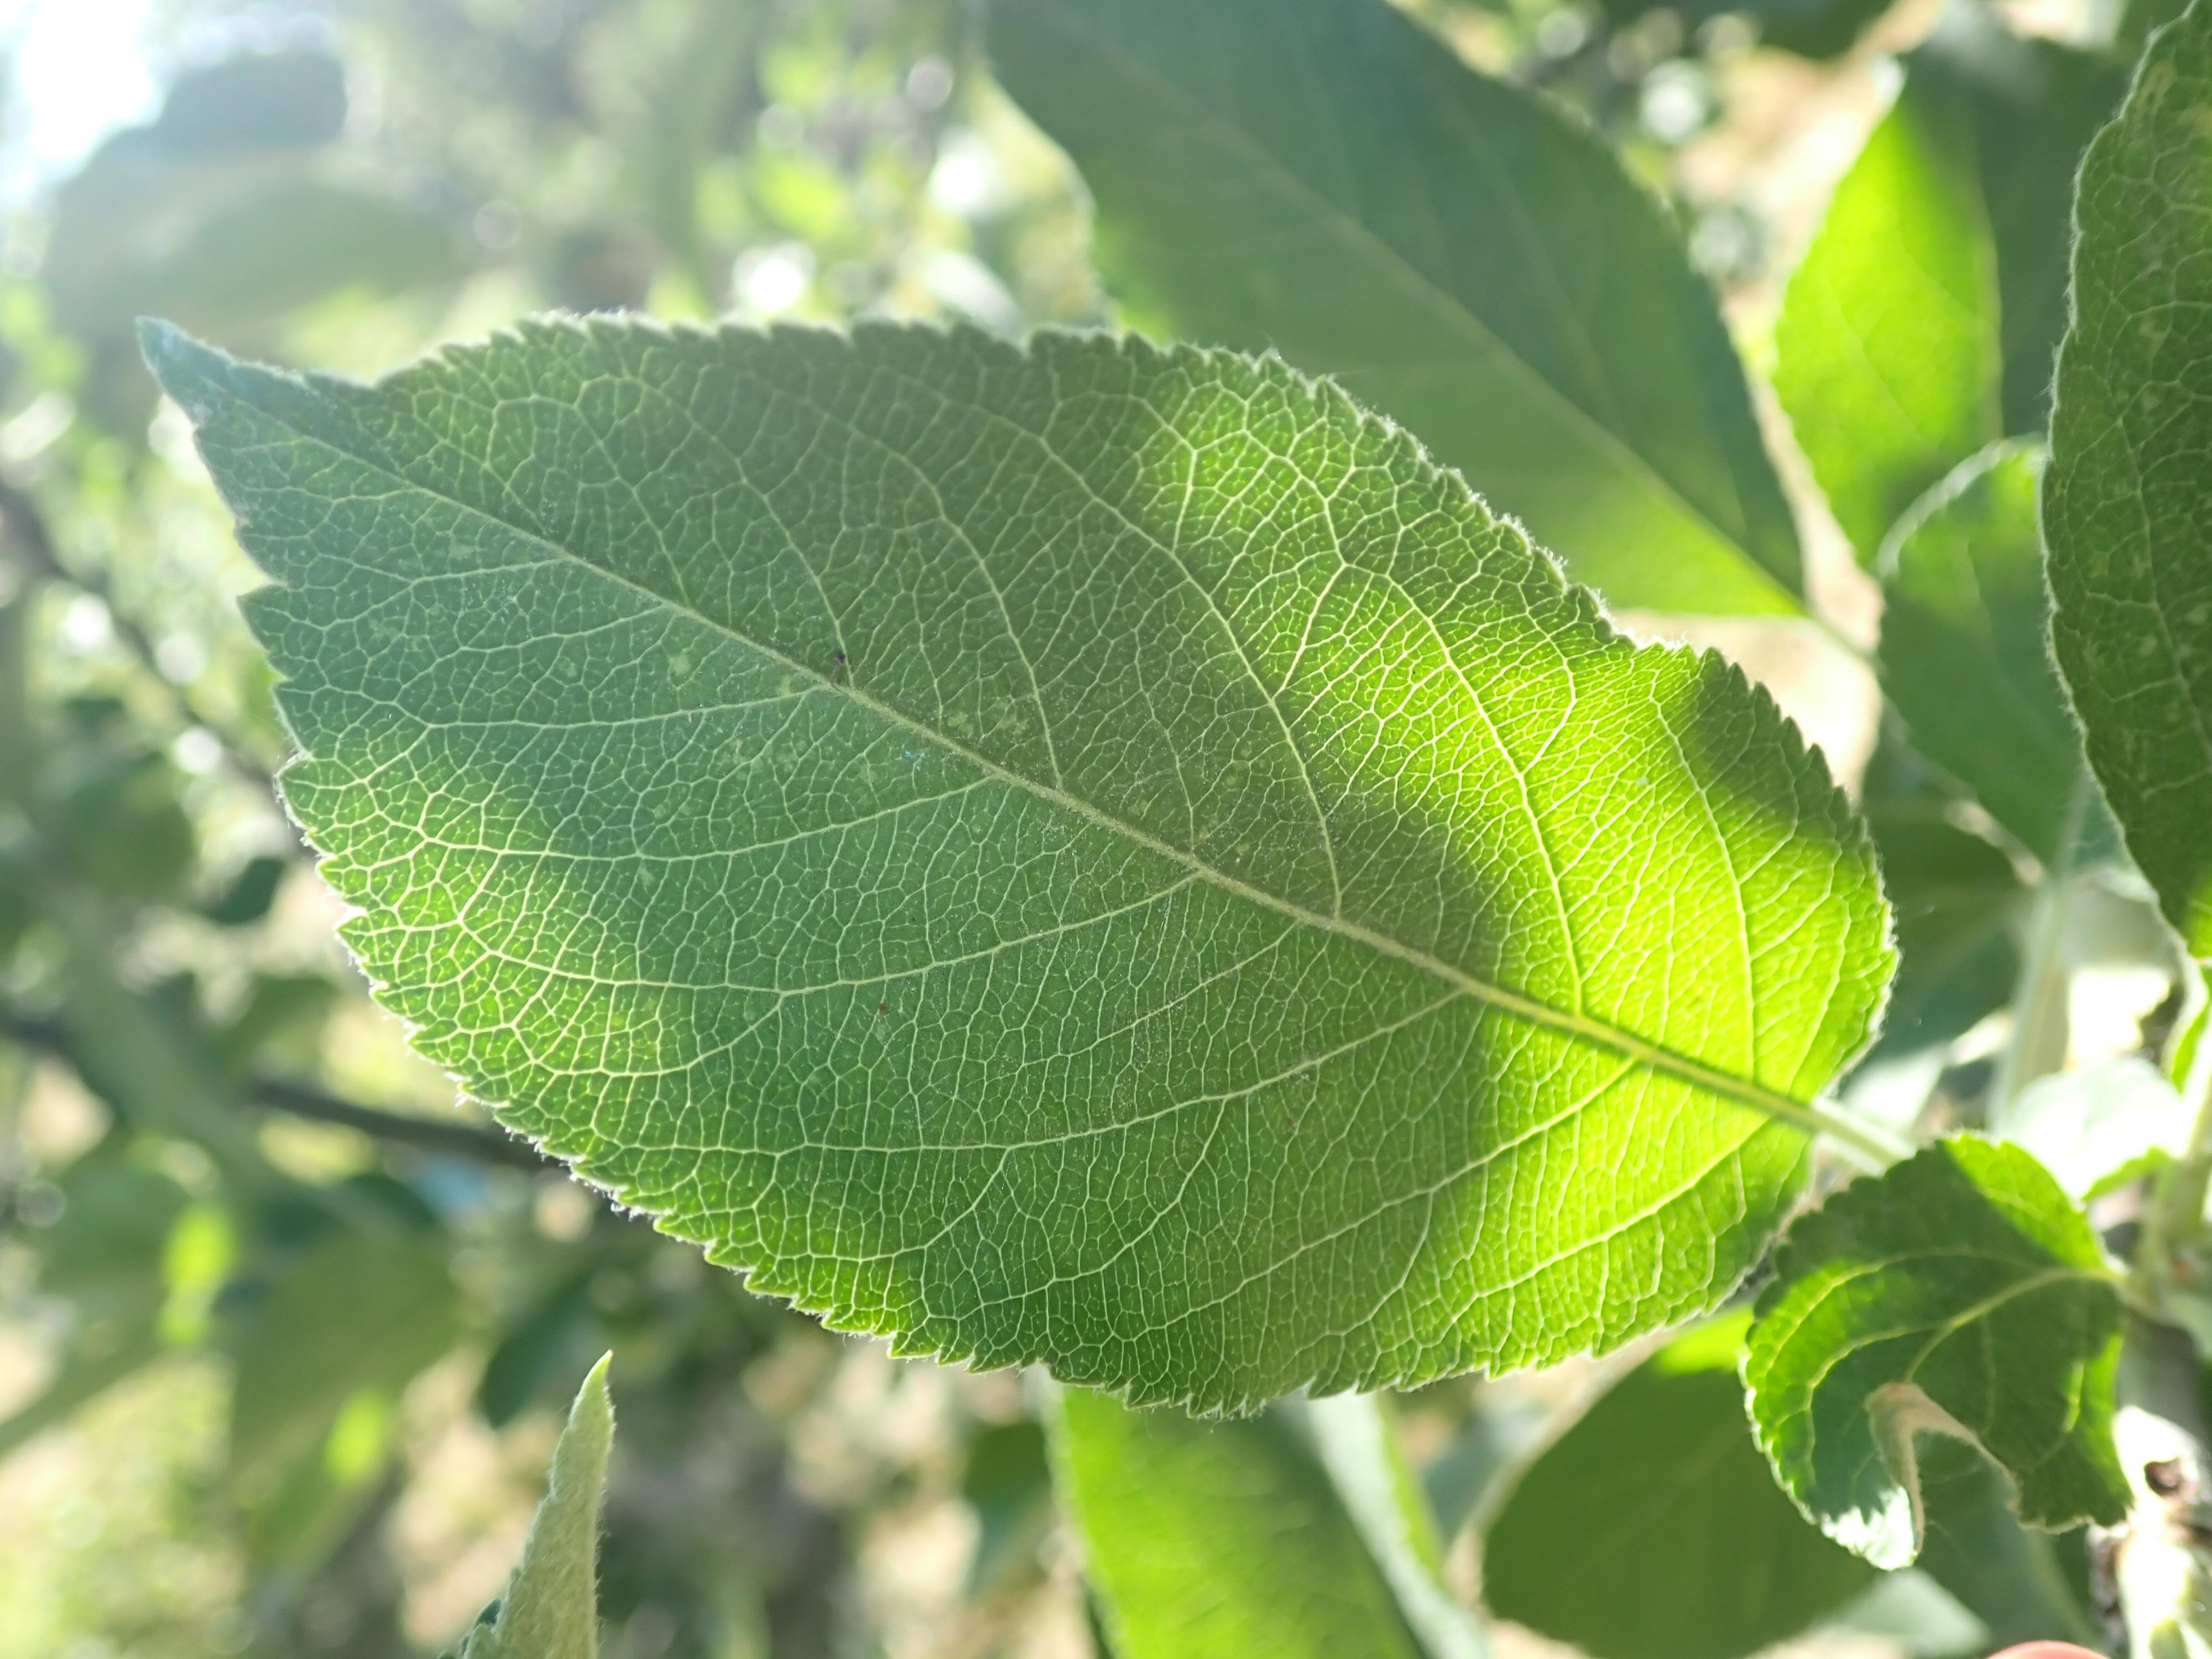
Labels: healthy